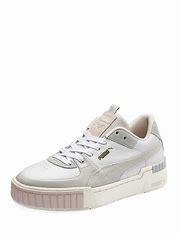
Brand: Puma
Model: Cali Sport